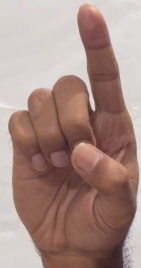
ASL sign: D